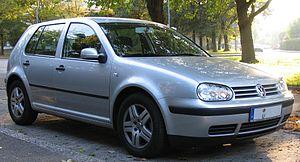
La Golf IV est une automobile du constructeur allemand Volkswagen commercialisée de 1997 à 2004. Remplaçante de la Golf III, elle fut elle-même remplacée par la Volkswagen Golf V en 2004.